VMM-268

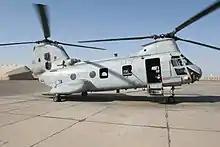
A CH-46E from HMM-268 on the tarmac at Al Taqaddum, Iraq on August 31, 2006.

During Operation Desert Storm, HMM-268 moved ashore and provided combat assault support to 5th MEB, including the "G-Day" tactical insertion of 3rd Battalion, 1st Marines along the Saudi Arabian/Kuwaiti border. The squadron flew over 450 hours in a seven-day period. After conclusion of the conflict, the squadron supported I MEF from Tanajib, Saudi Arabia.